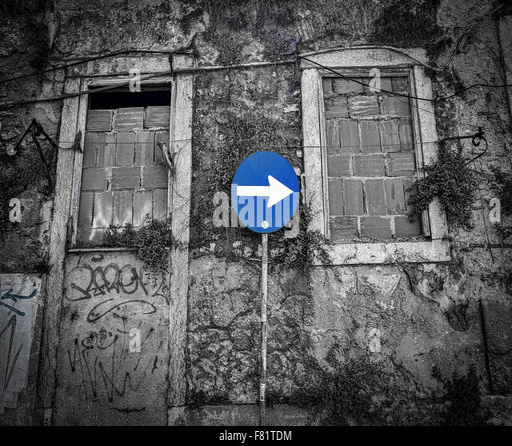
person turn right street sign by an abandoned building